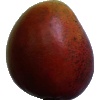
Label: red_mango